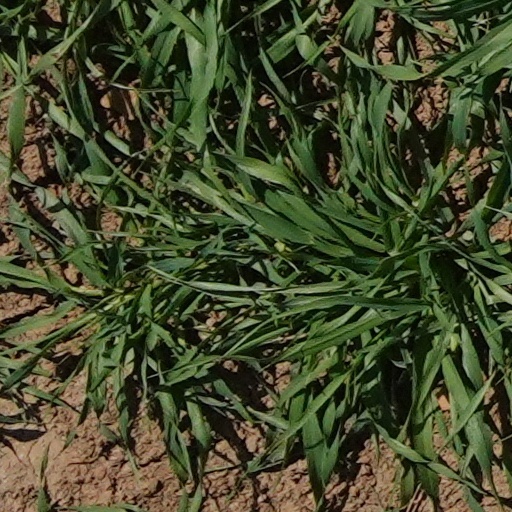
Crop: wheat